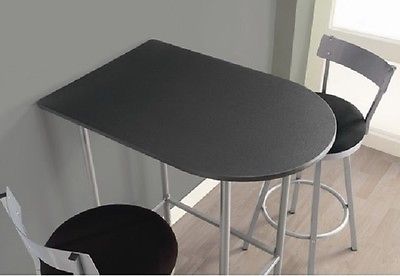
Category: table